Australian Football League draft

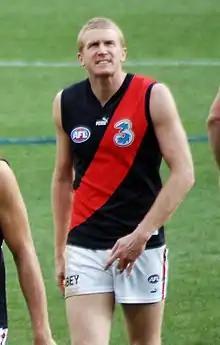
Dustin Fletcher, the son of Ken Fletcher has played the most games of any father–son selection, with 400 AFL matches played

To continue the traditions of association that a family has with a particular club, sons of former players are able to be selected by the same club as their father played with under the father–son rule.